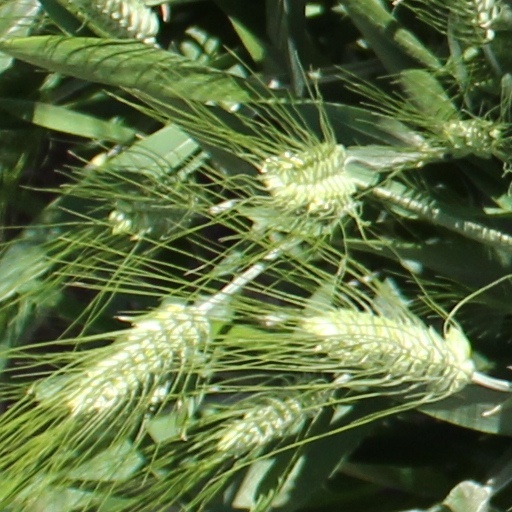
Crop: wheat